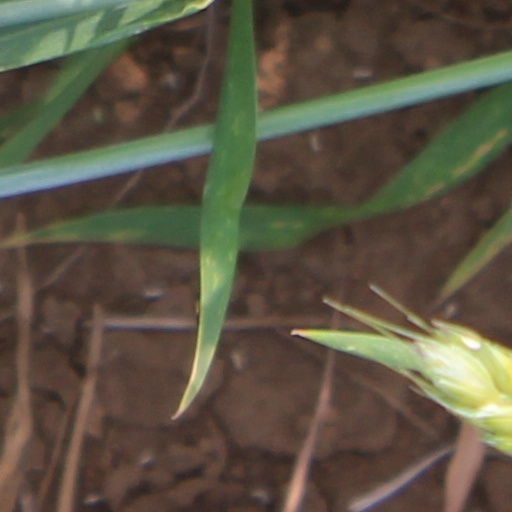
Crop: wheat